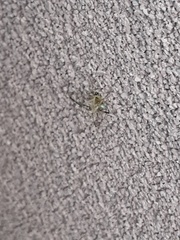
Species: Lactrodectus_hesperus